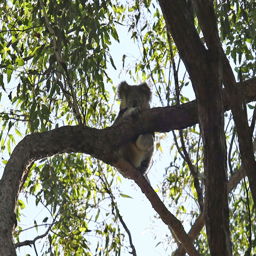
our little friend is still up her regular tree in the reserve , although we are a little concerned about her health .